Phillip K. Smith III

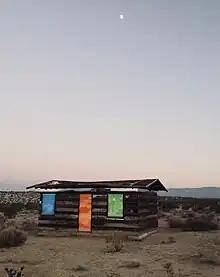
"Lucid Stead" at dusk

"Lucid Stead" was a temporary art installation created in 2013 in Joshua Tree, California. Set in the Californian High Desert, for the installation Phillip K. Smith III used a 70+ year old homestead shack